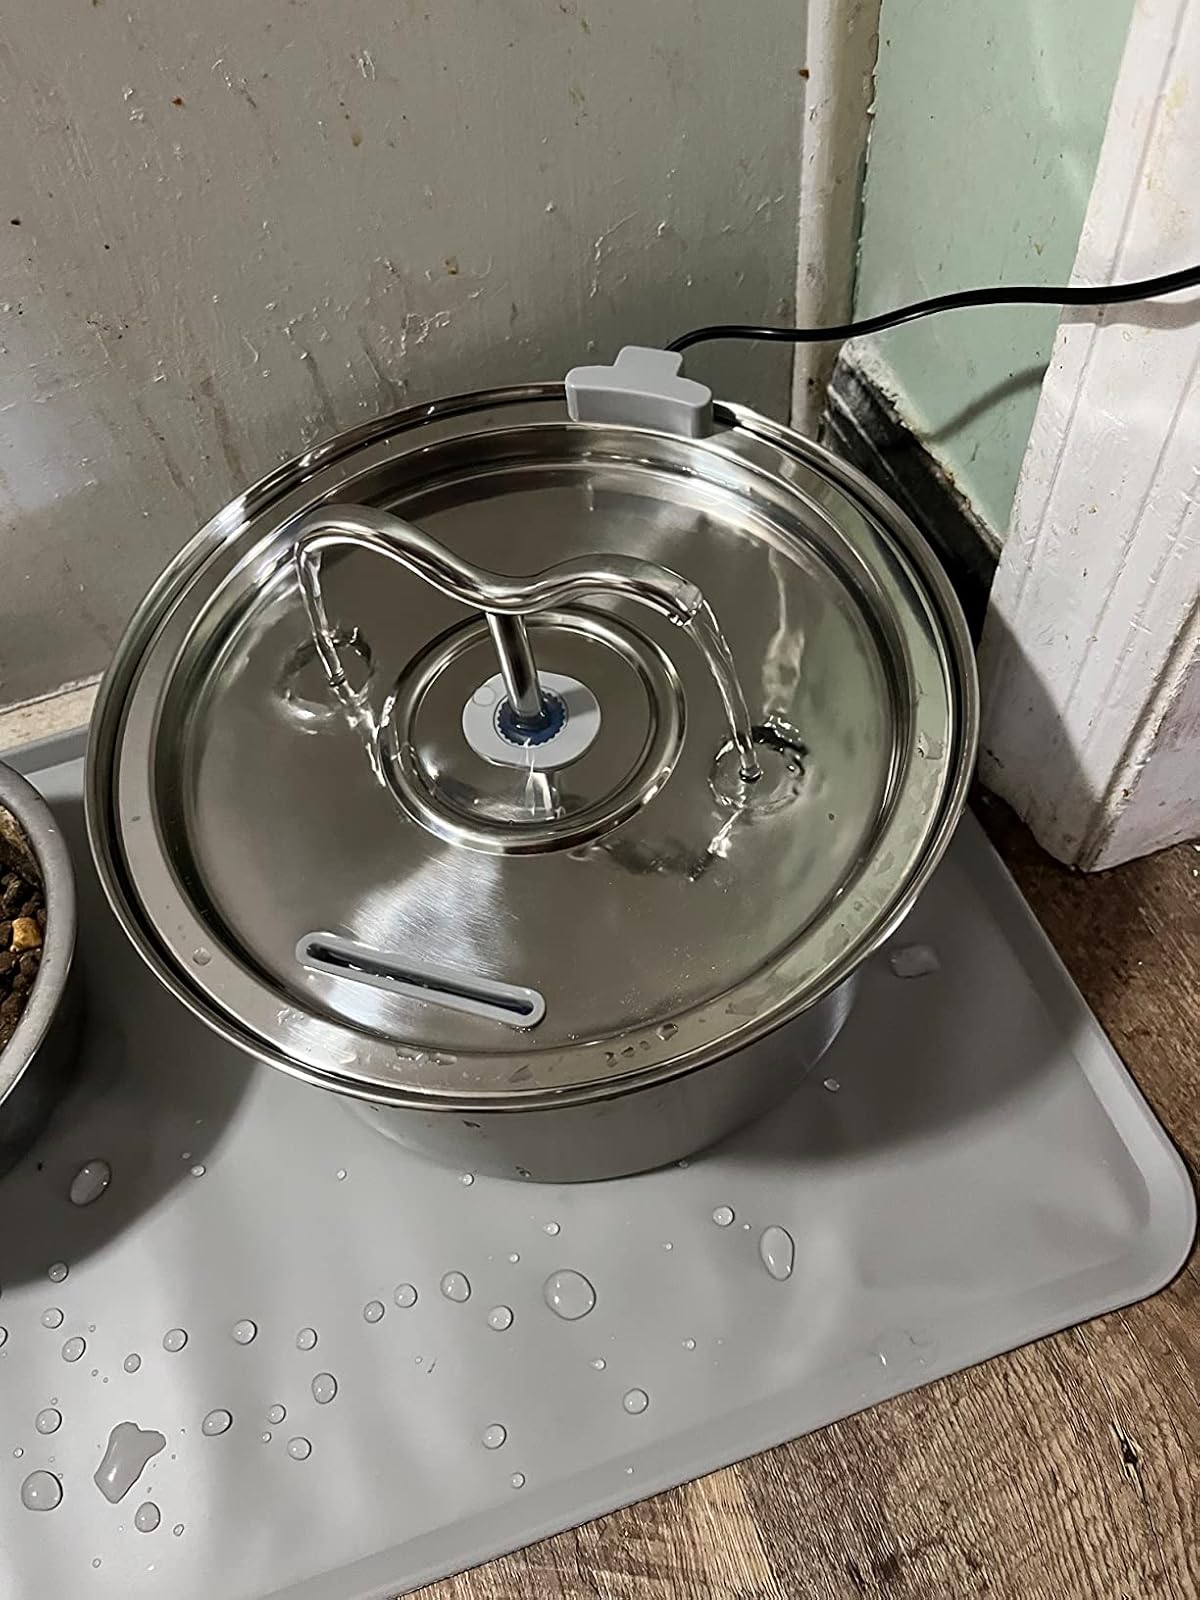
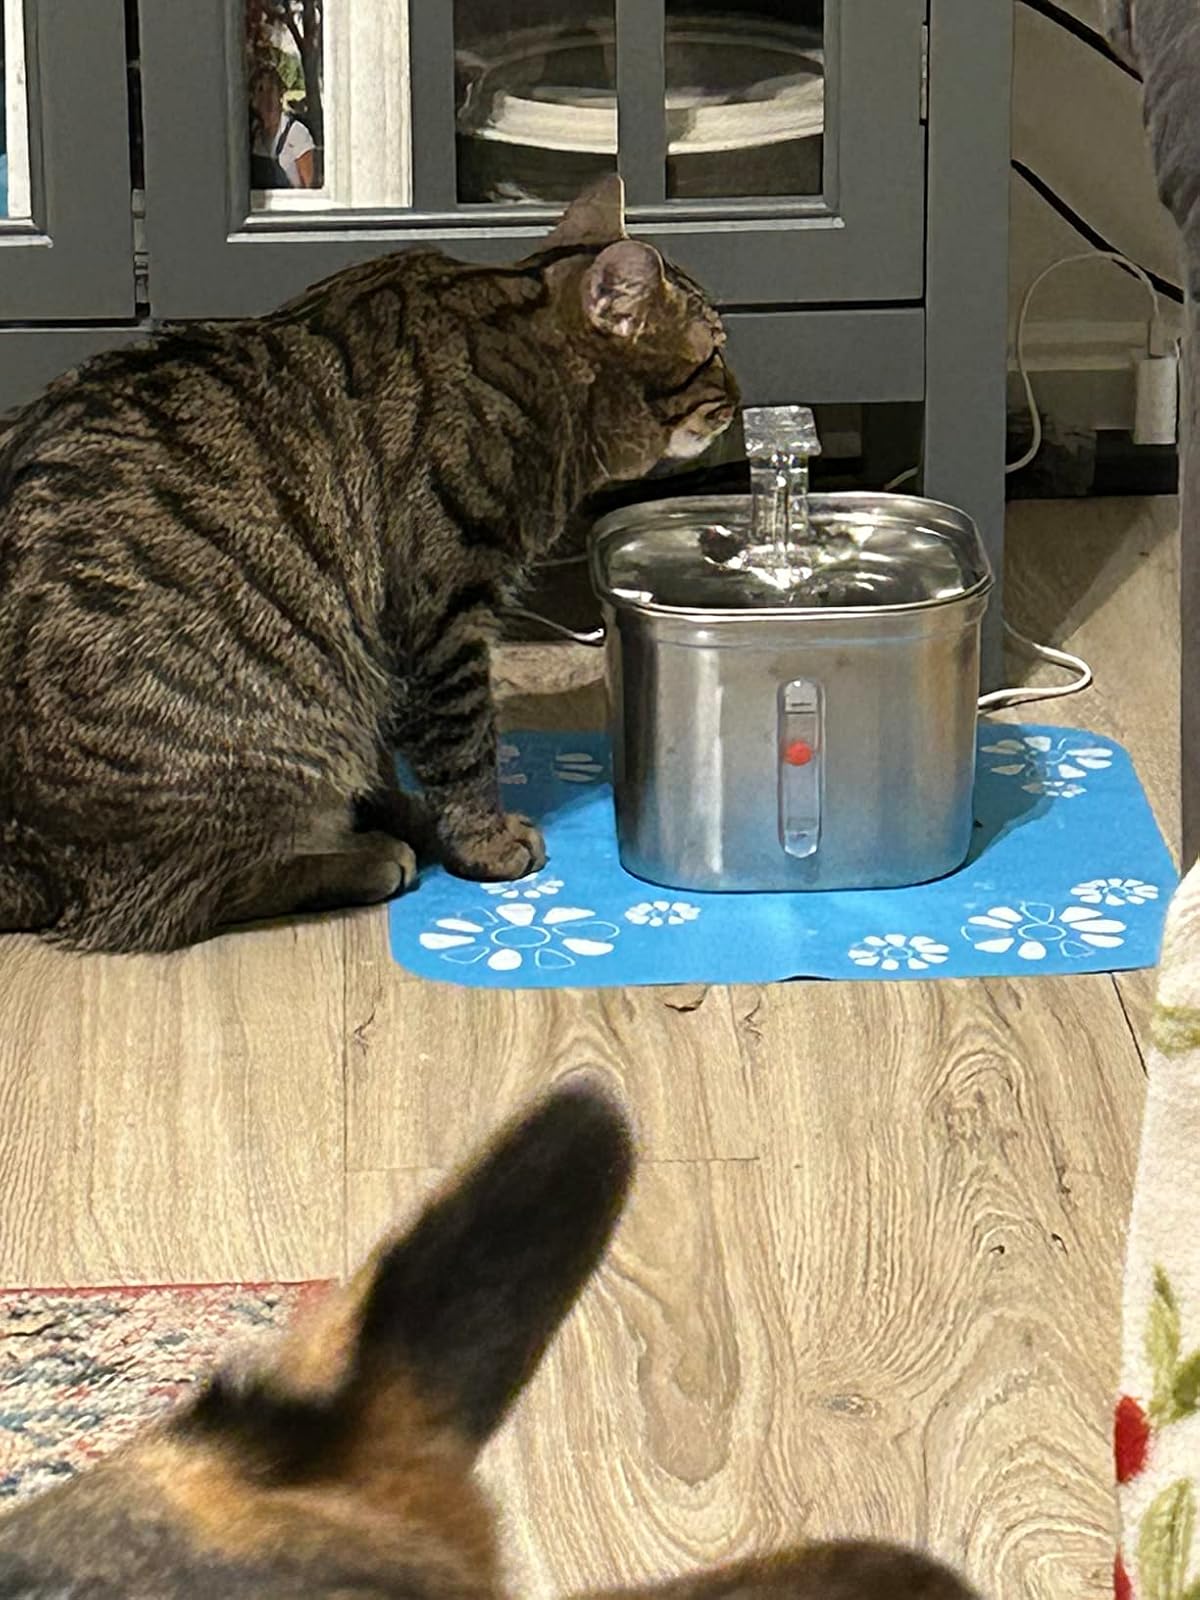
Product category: items_bowl
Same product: no